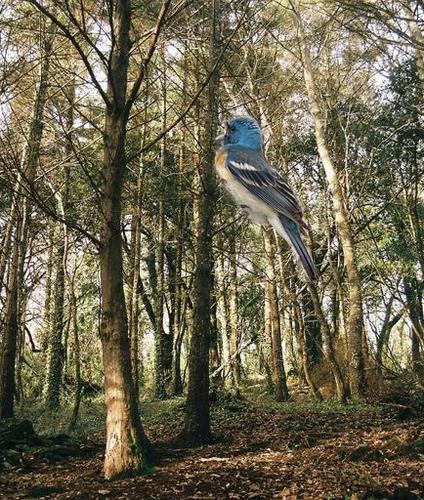
Bird species: Lazuli_Bunting
Bird type: landbird
Background: land